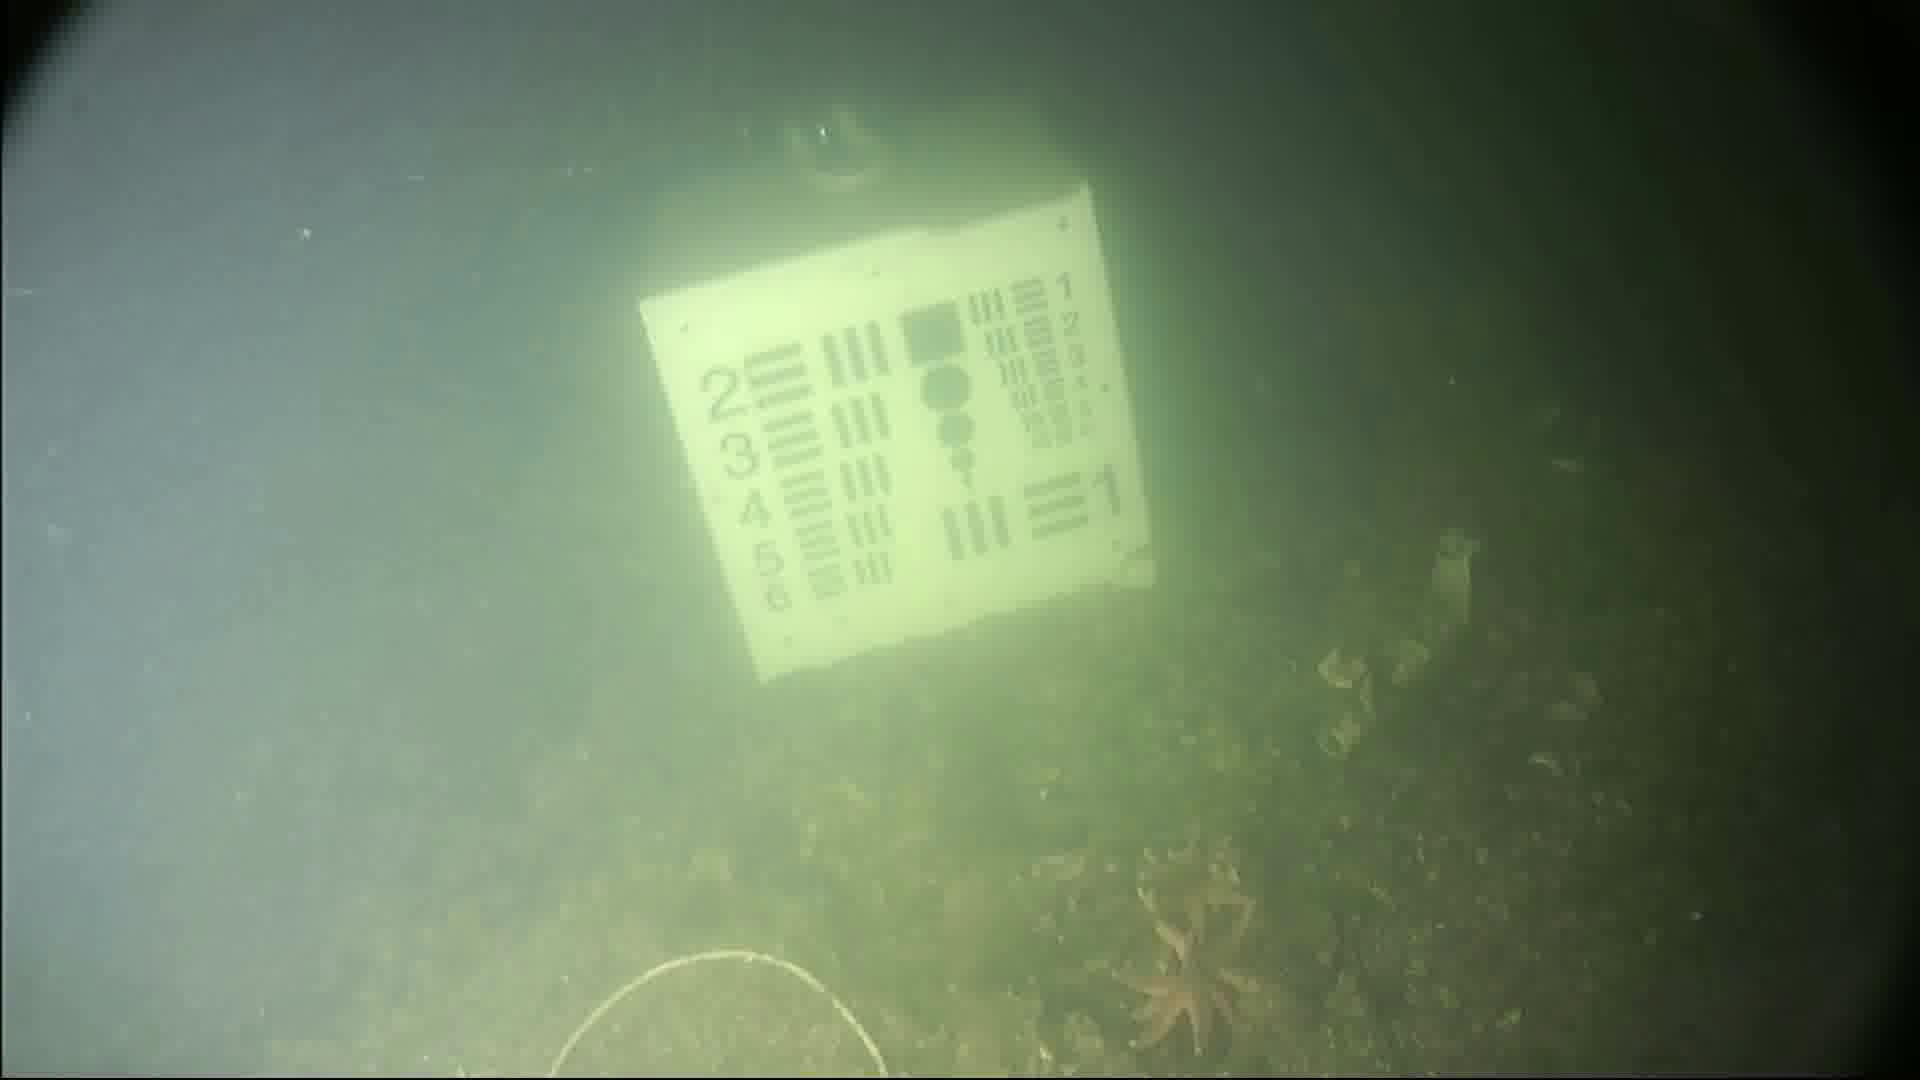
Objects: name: starfish